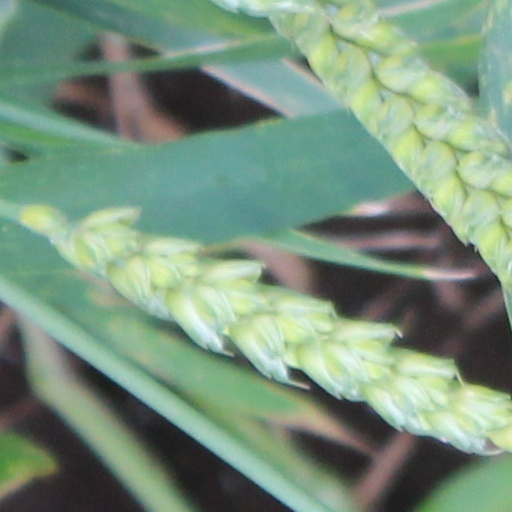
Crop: wheat